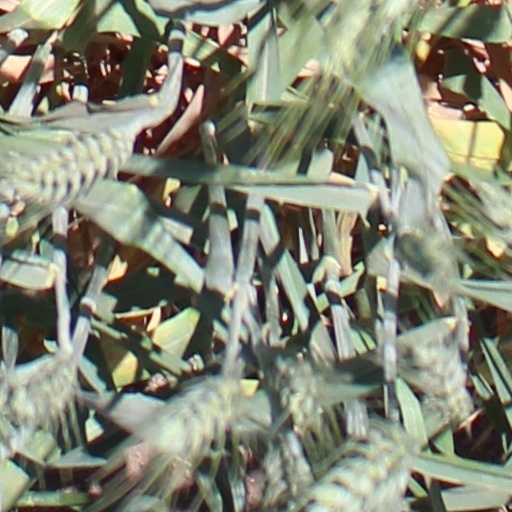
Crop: wheat